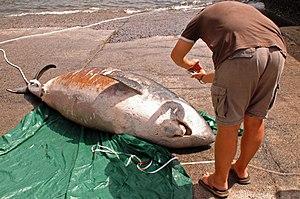
Kogia breviceps (mort) Português: Cachalote-pigmeu (morto) Location: La Gomera